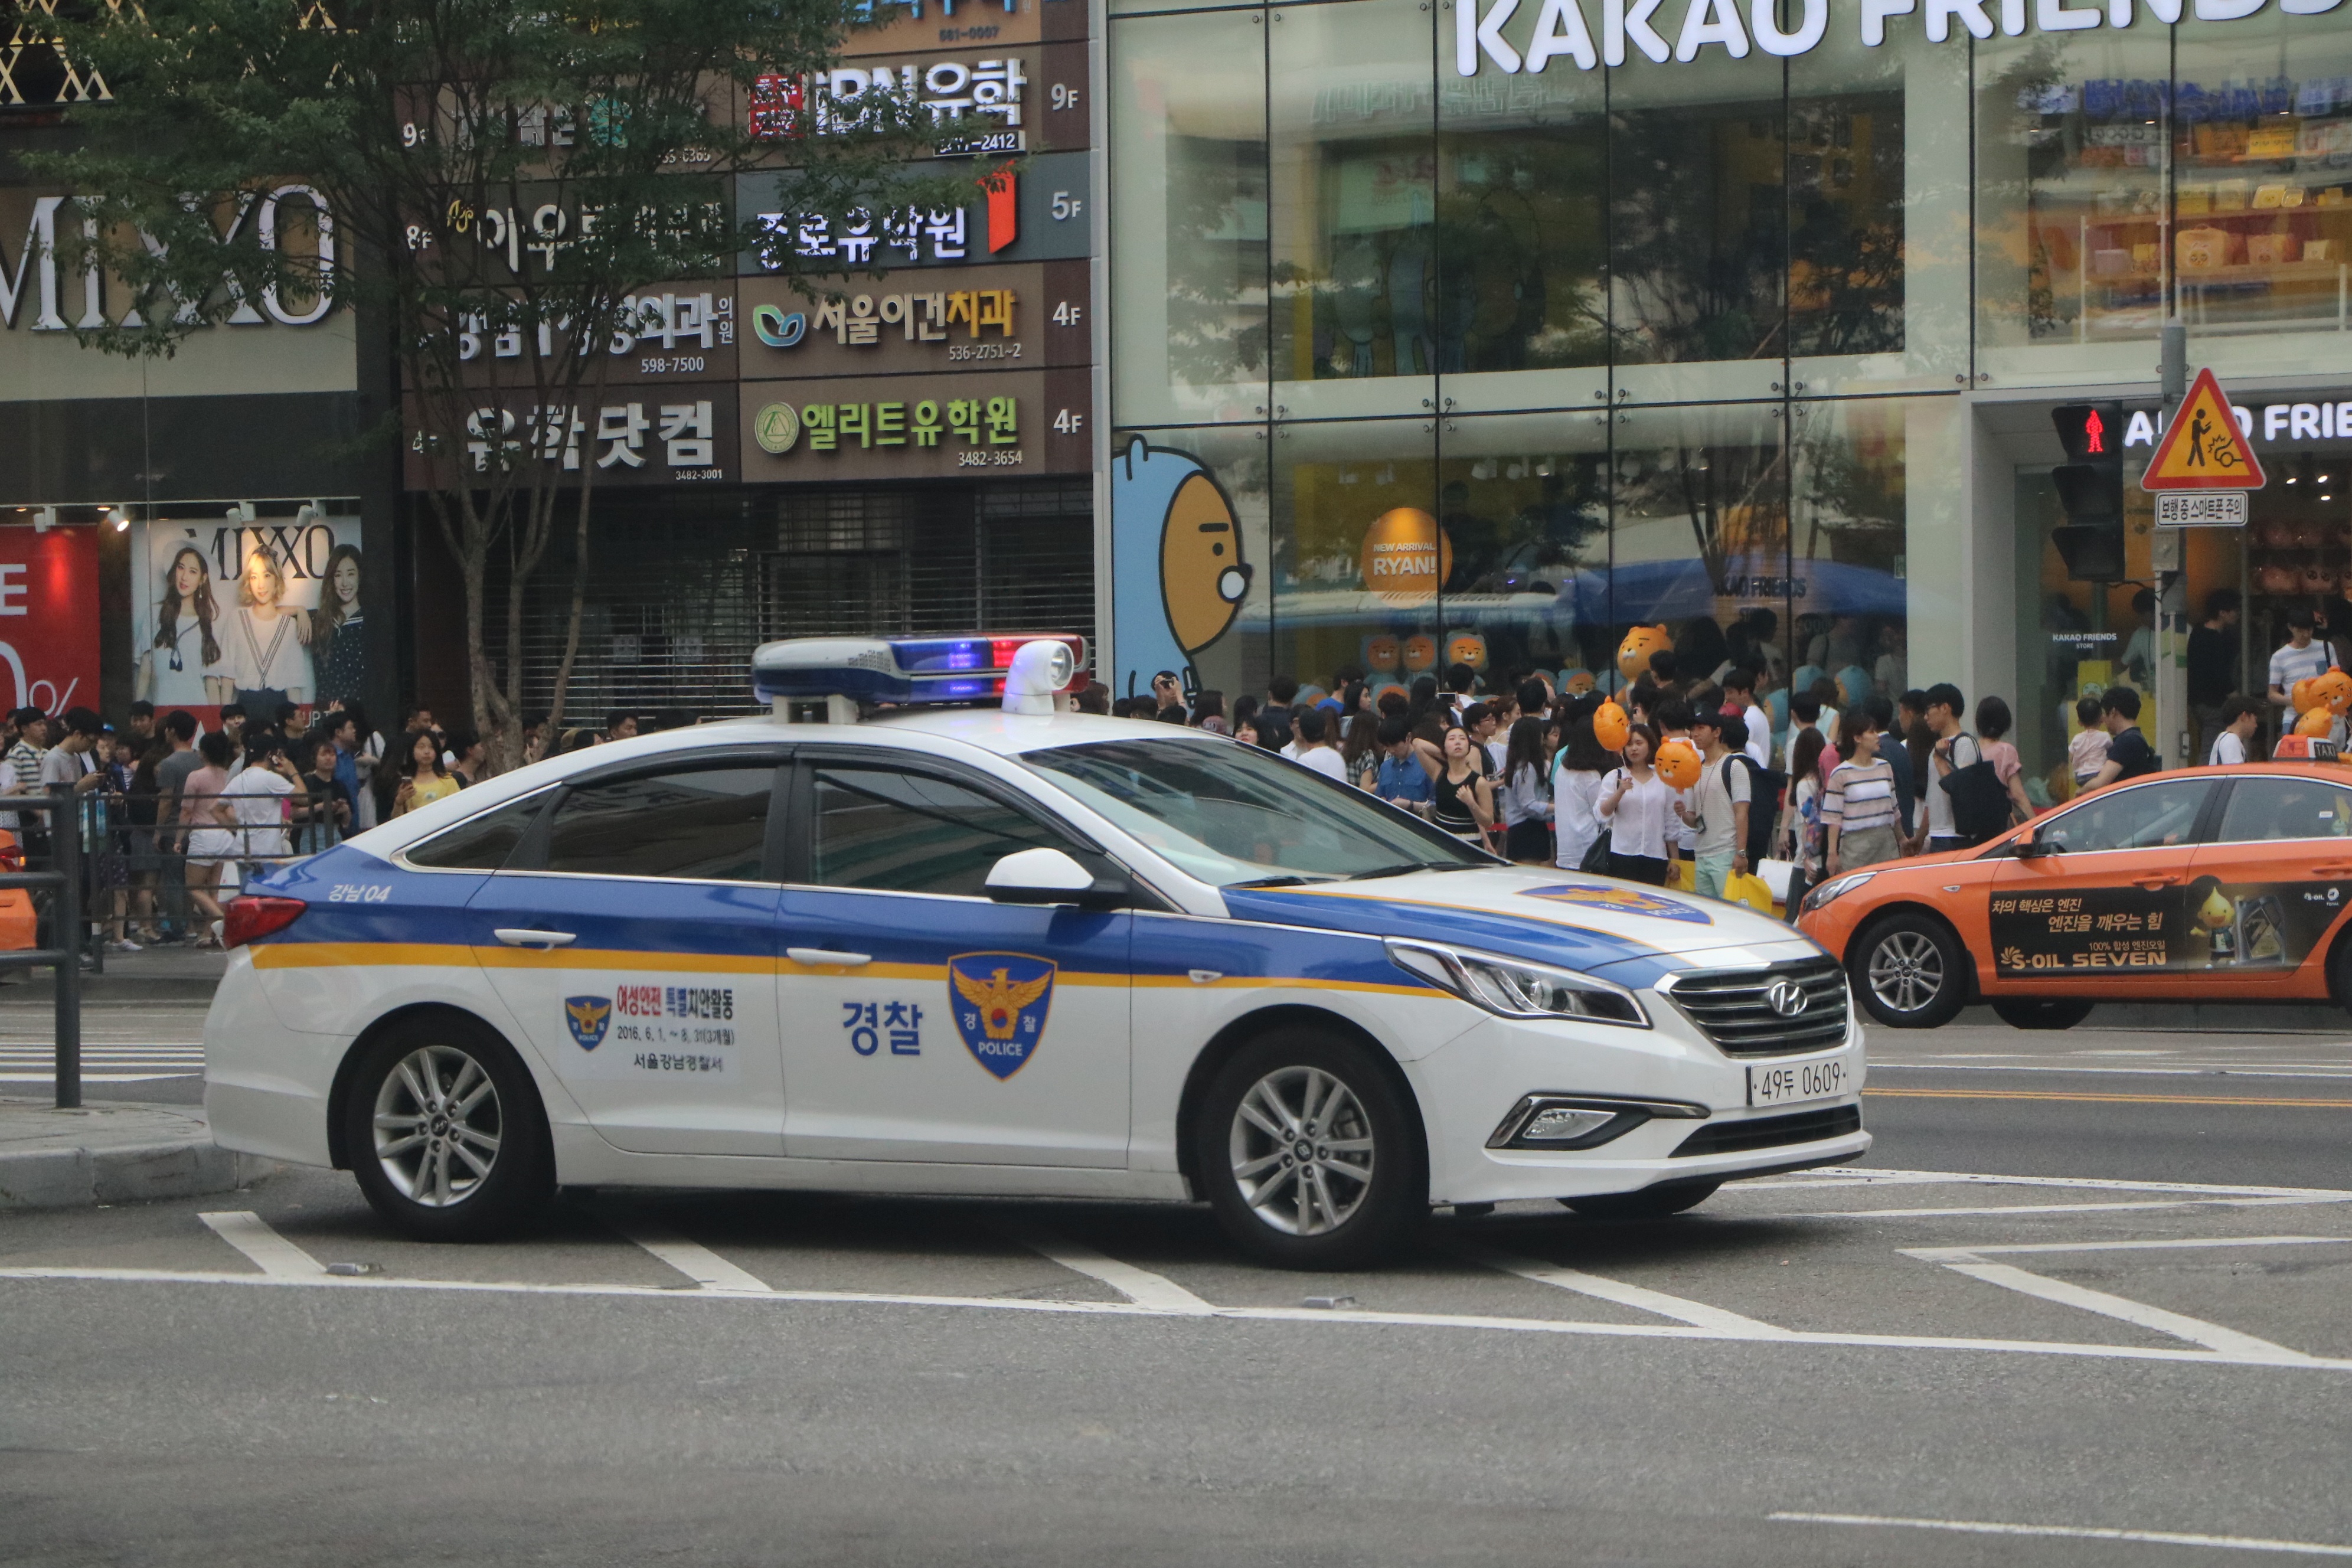
road, car, vehicle, sports car, police, race track, republic of korea, duty, police car, automobile make